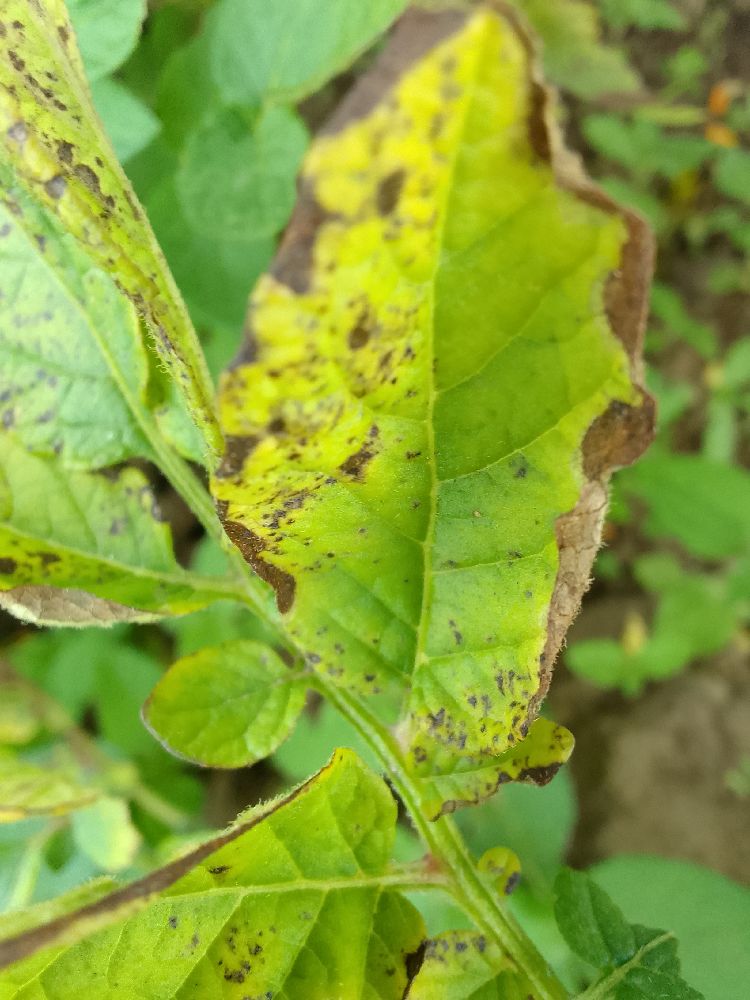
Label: Early blight